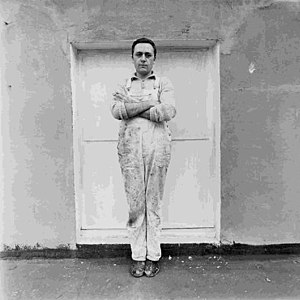
Gerhard Richter / Biografi
Gerhard Richter photo Lothar Wolleh, 1970
Gerhard Richter er en tysk maler, billedhugger og fotograf.